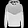
Label: Pullover